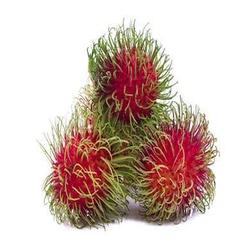
Label: Rambutan